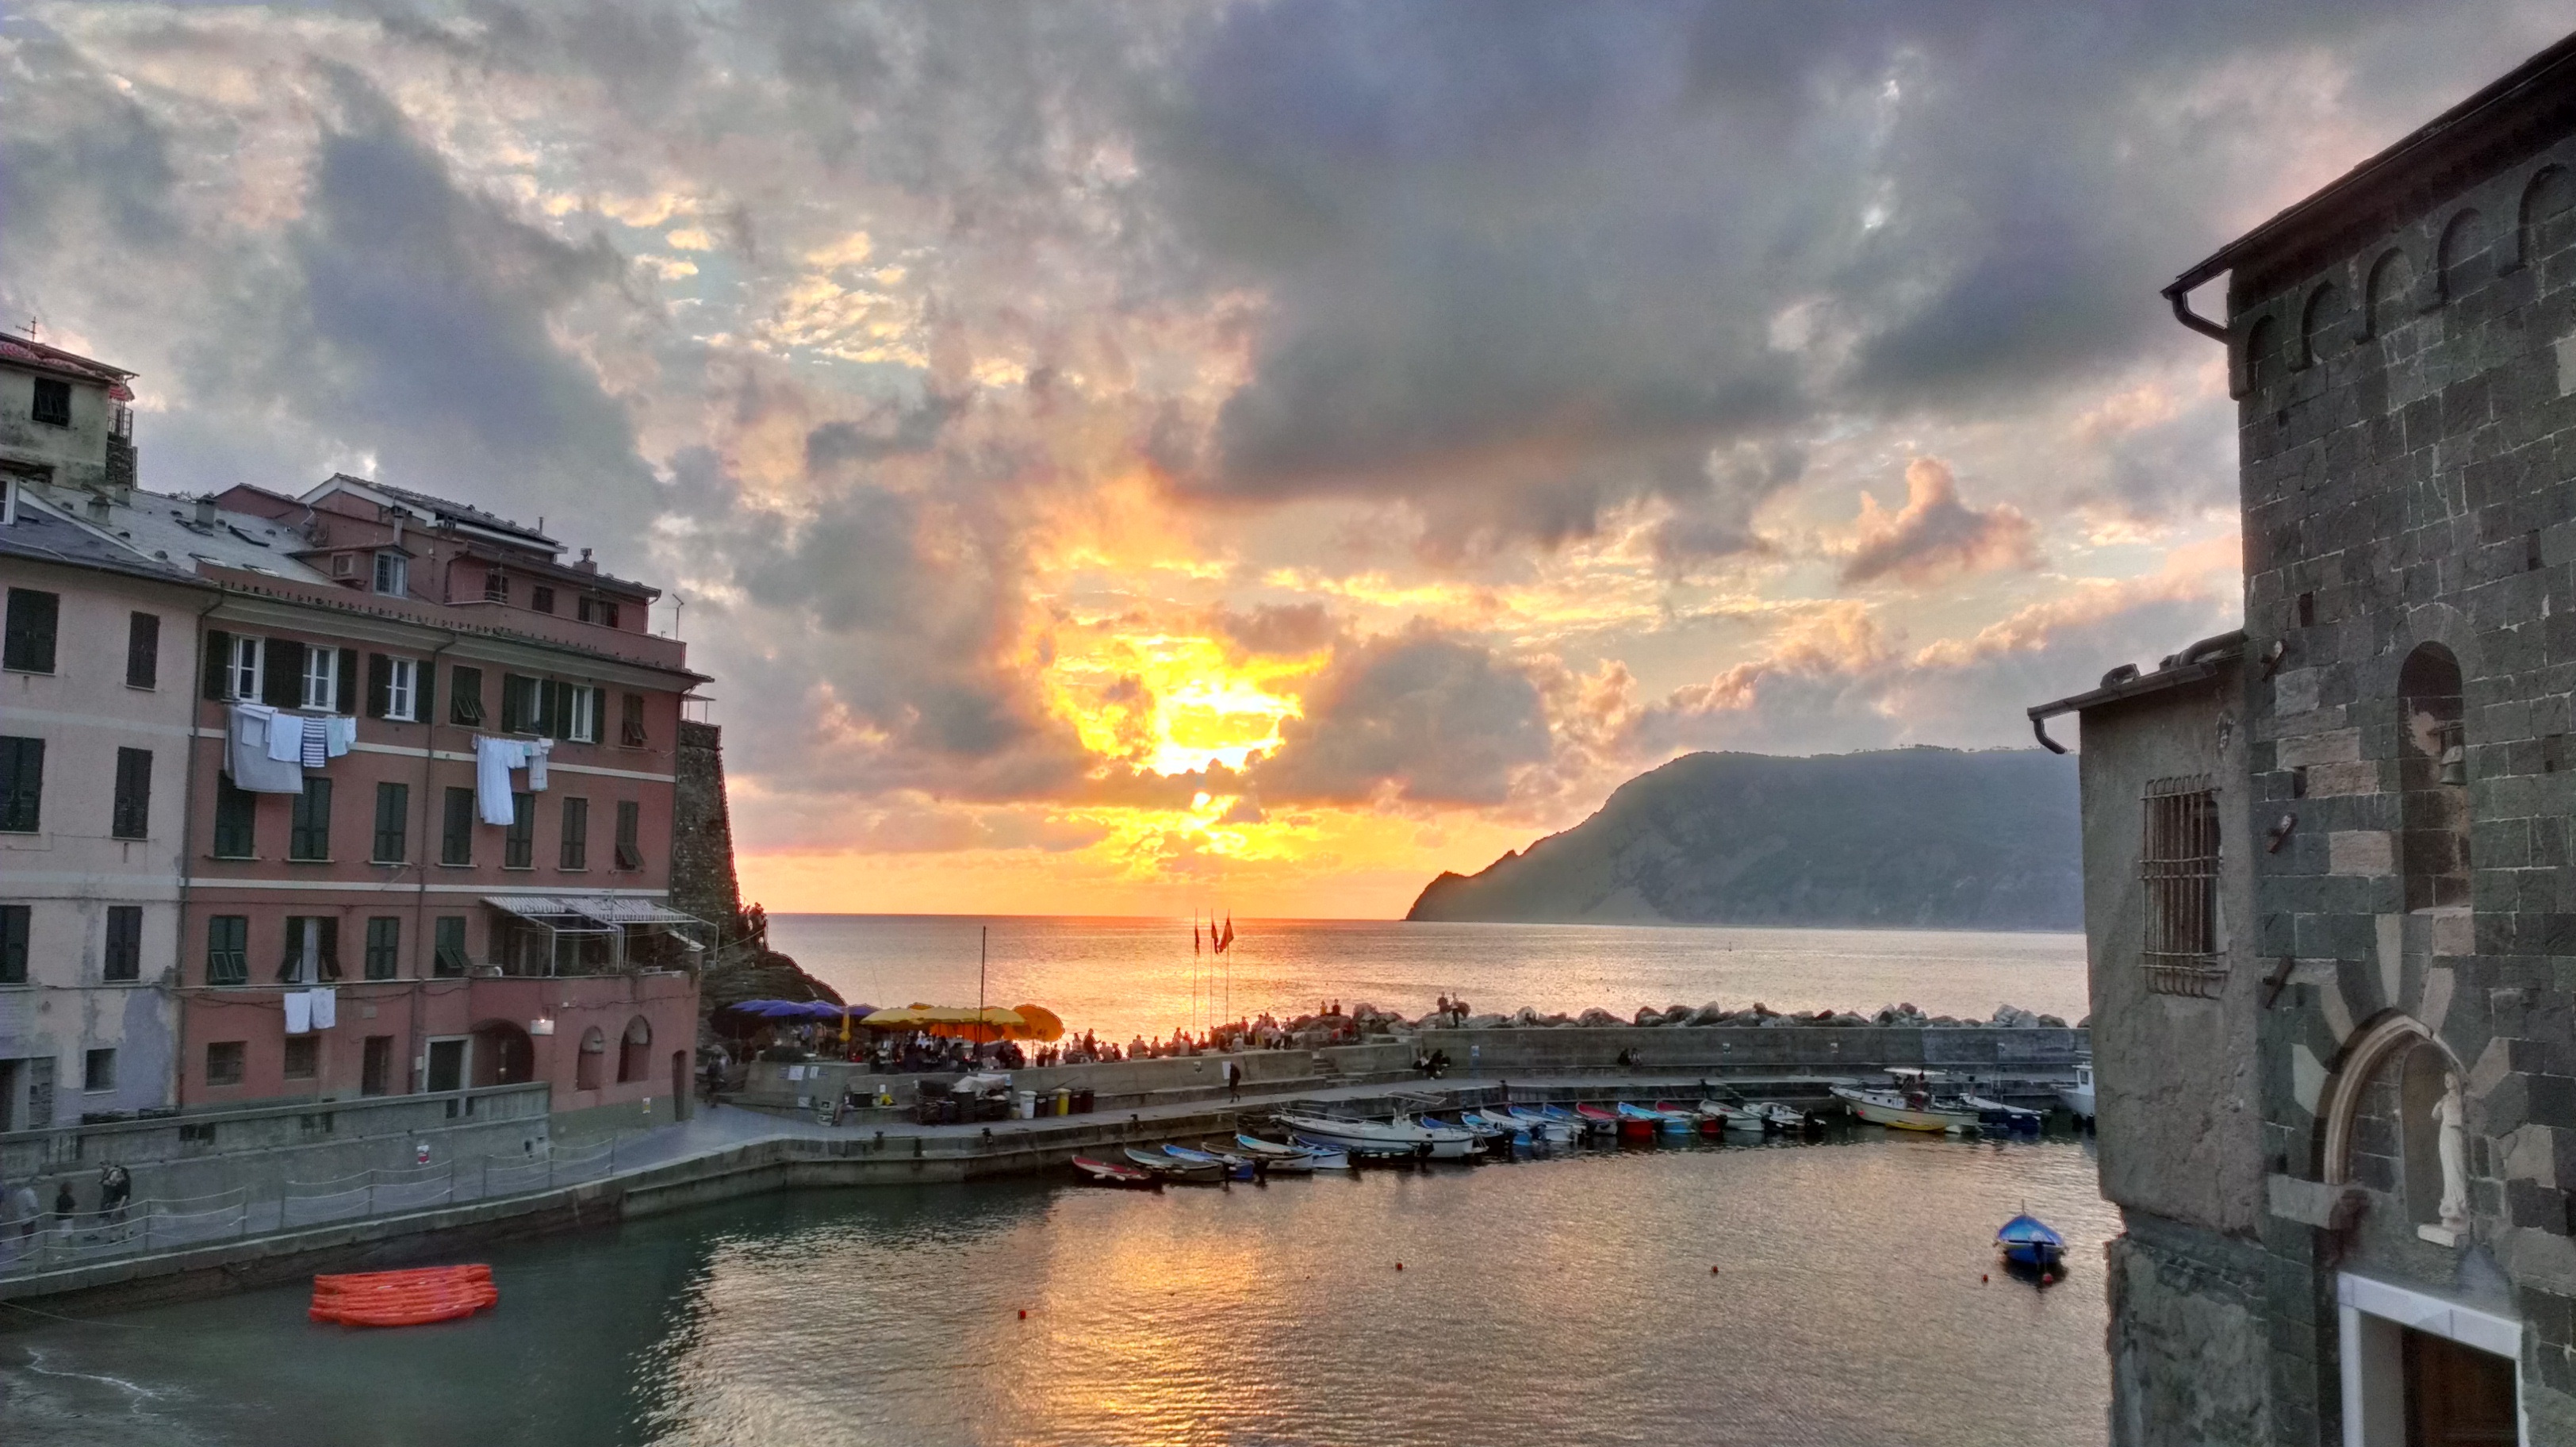
sea, coast, sunset, town, cityscape, dusk, evening, waterway